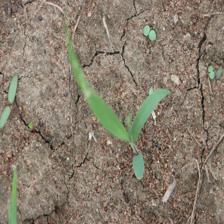
Label: Sorghum